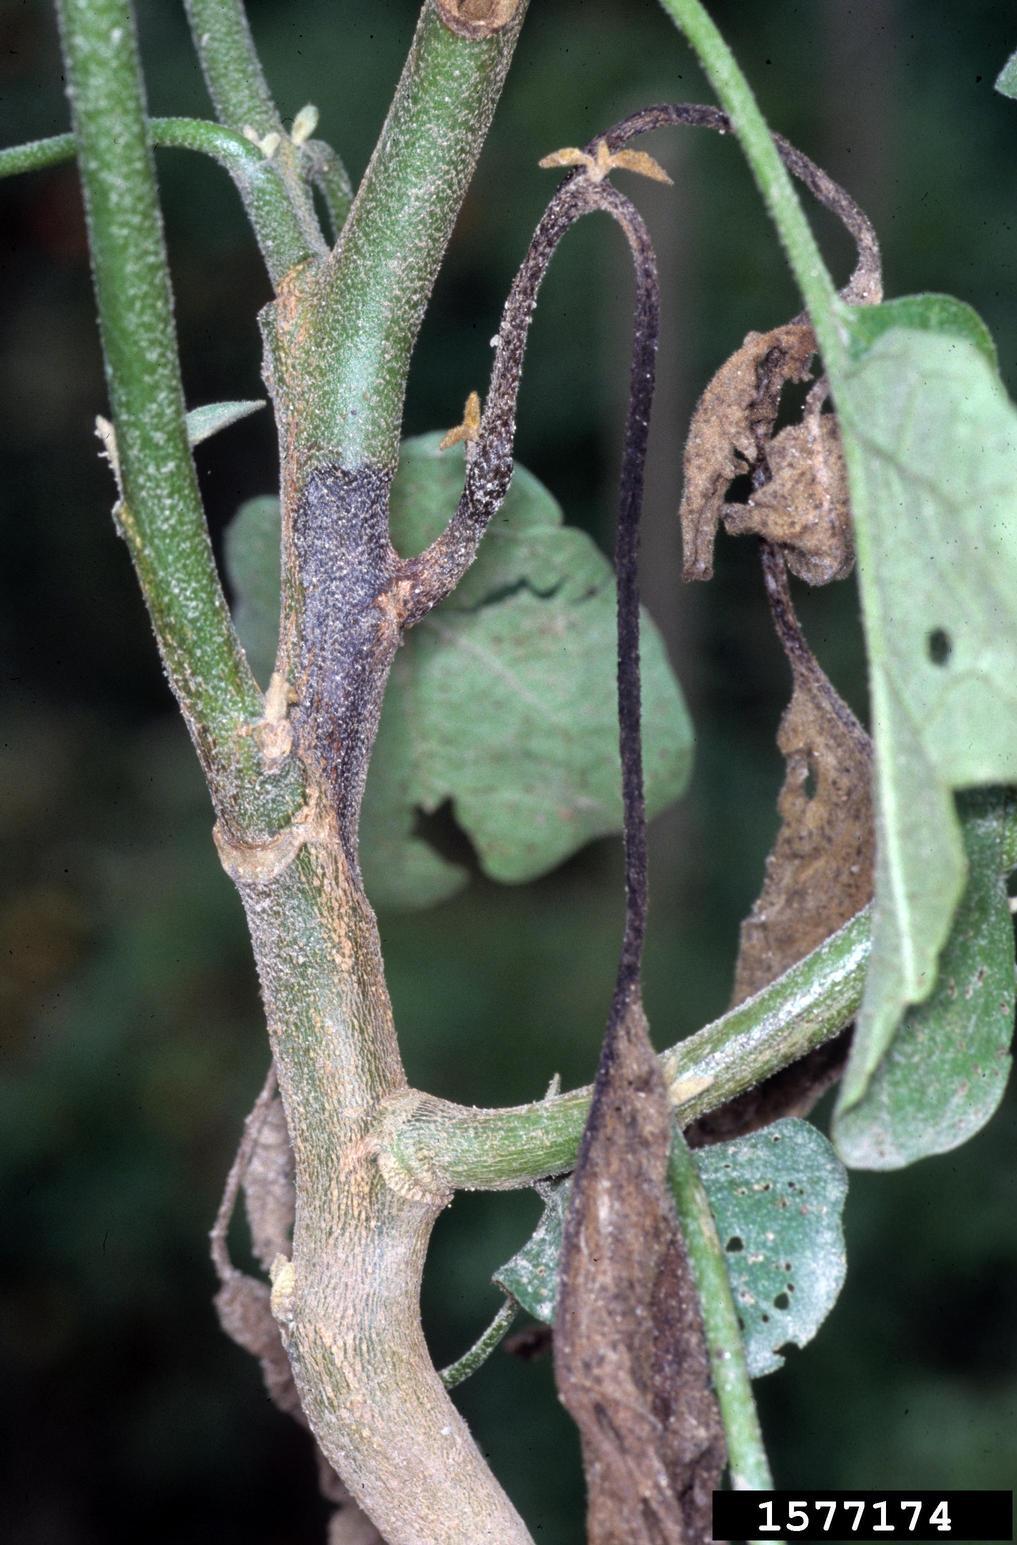
Plant: Eggplant
Disease: eggplant phytophthora blight